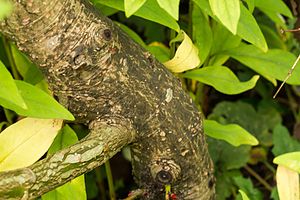
Moupinepil / Galleri
Gammel bark.
Moupine-Pil (Salix moupinensis): Bark på gammelt træ.
Moupine-Pil er et lille, løvfældende træ med en åben, grovgrenet vækst. Unge skud og knopper er rødfarvede, og derfor ses planten af og til brugt i haver og parker.